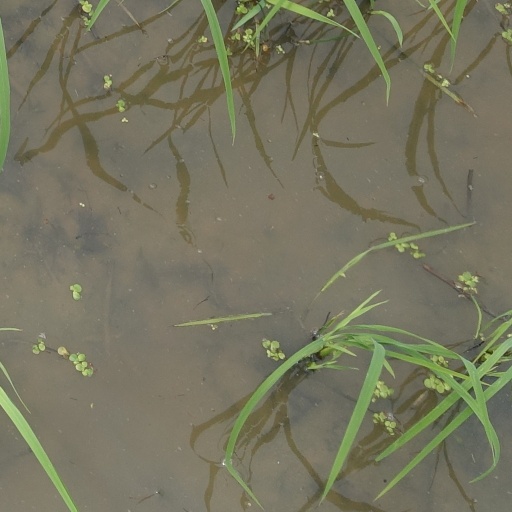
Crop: rice